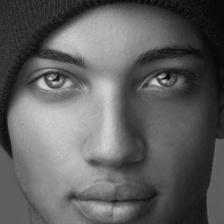
Label: faces